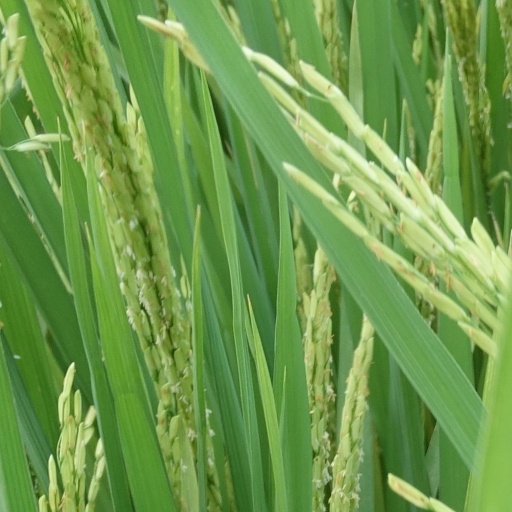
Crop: rice